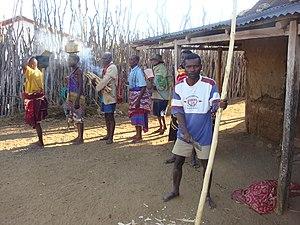
Procession lors de la reconnaissance de l'enfant. Transport du feu, de l'eau et des outils vers le Manguier Sacré.
Saririaka est un gros village du sud-ouest de Madagascar, située dans l'ancienne province de Toliara, dans le district de Toliara II.